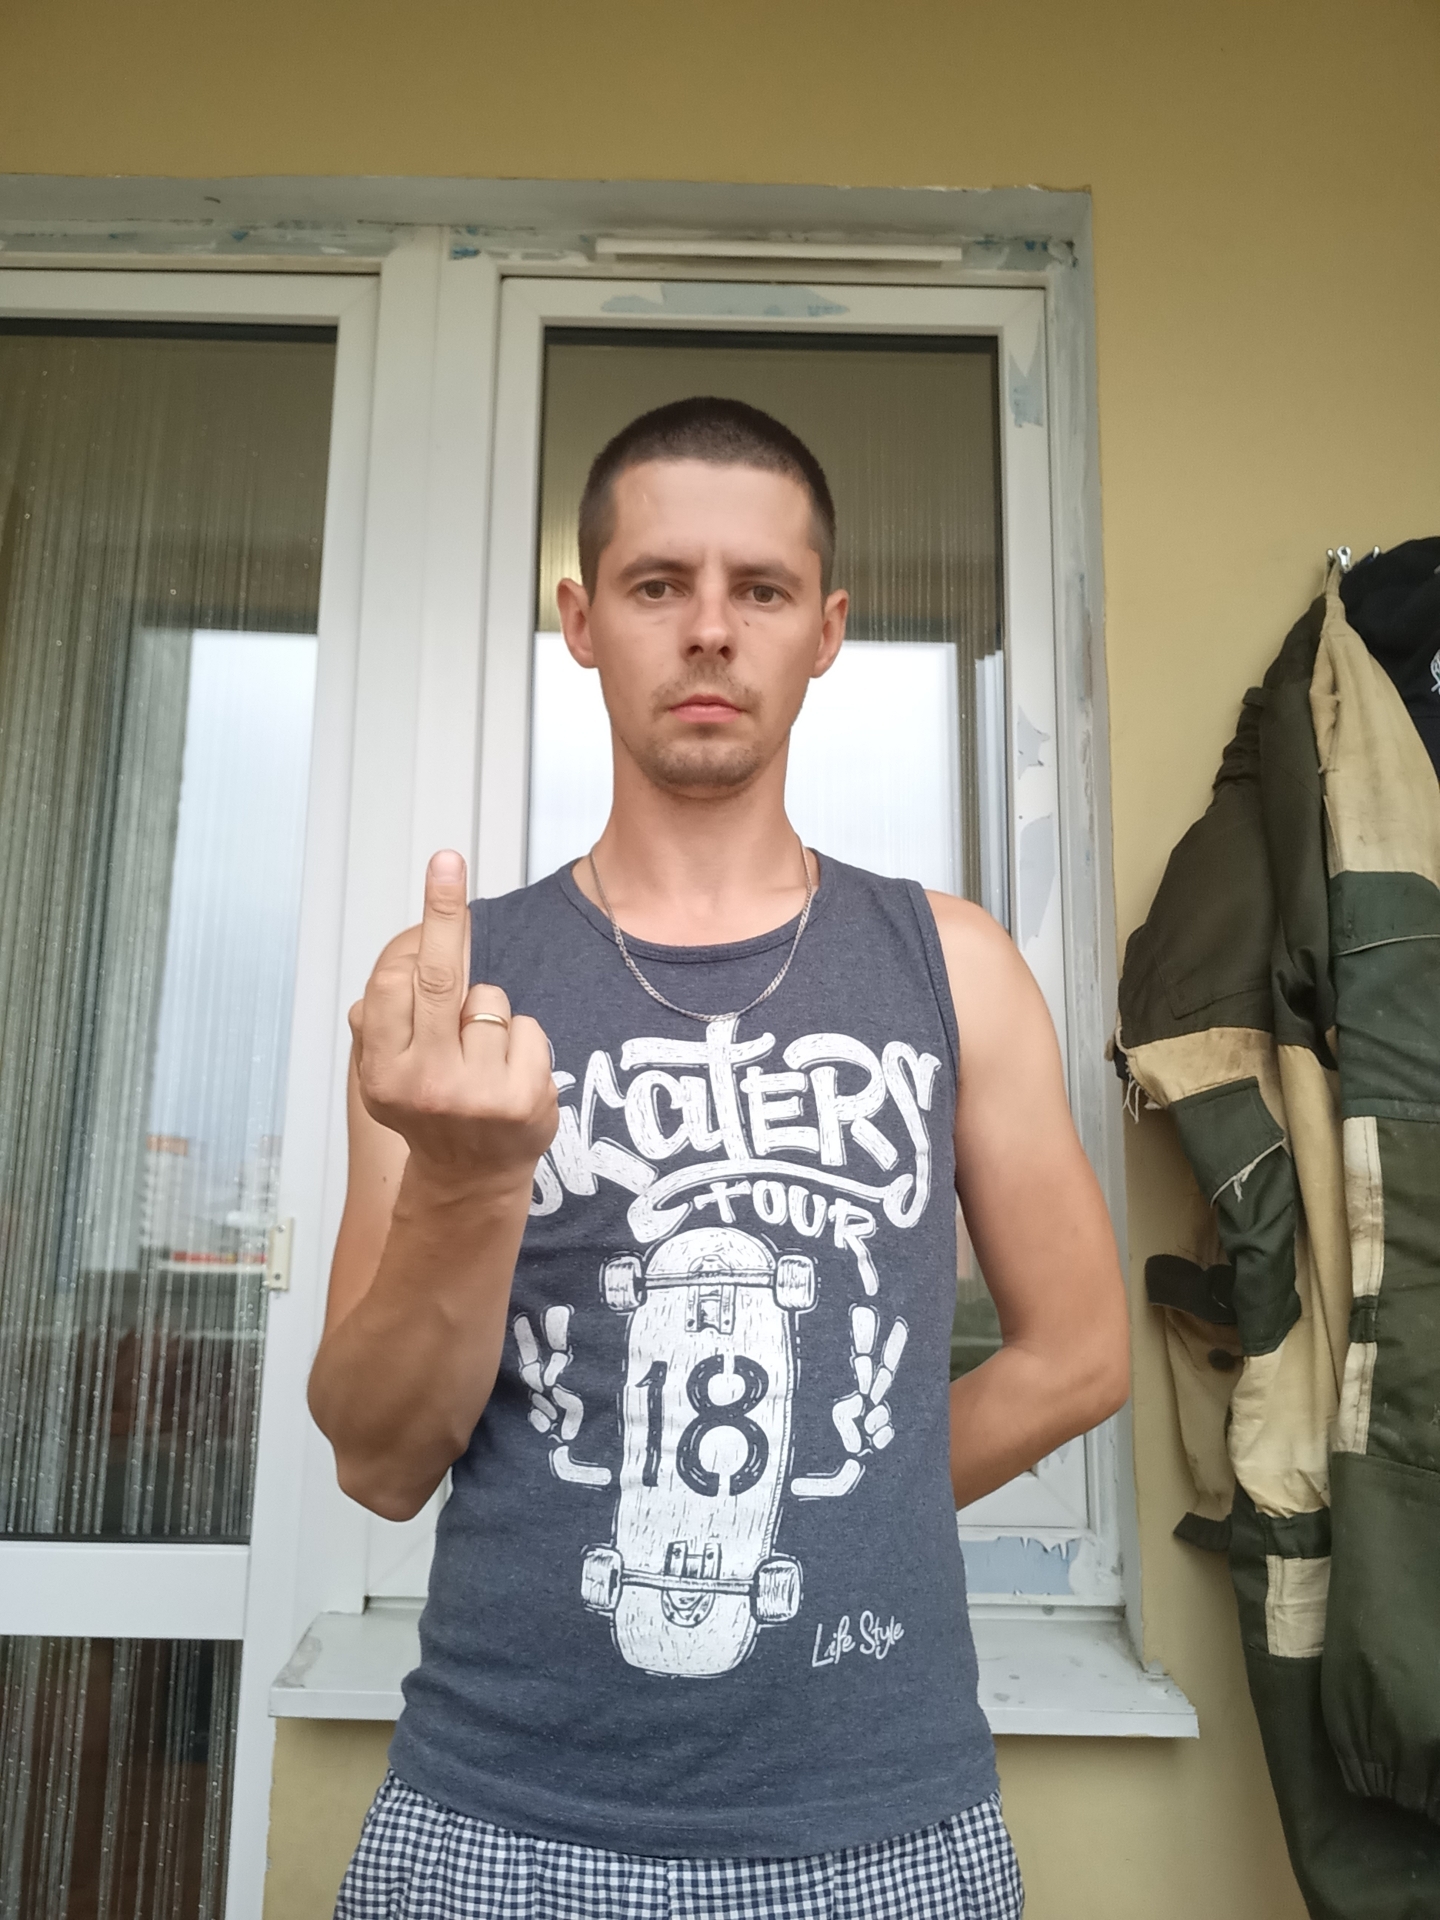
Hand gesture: middle_finger